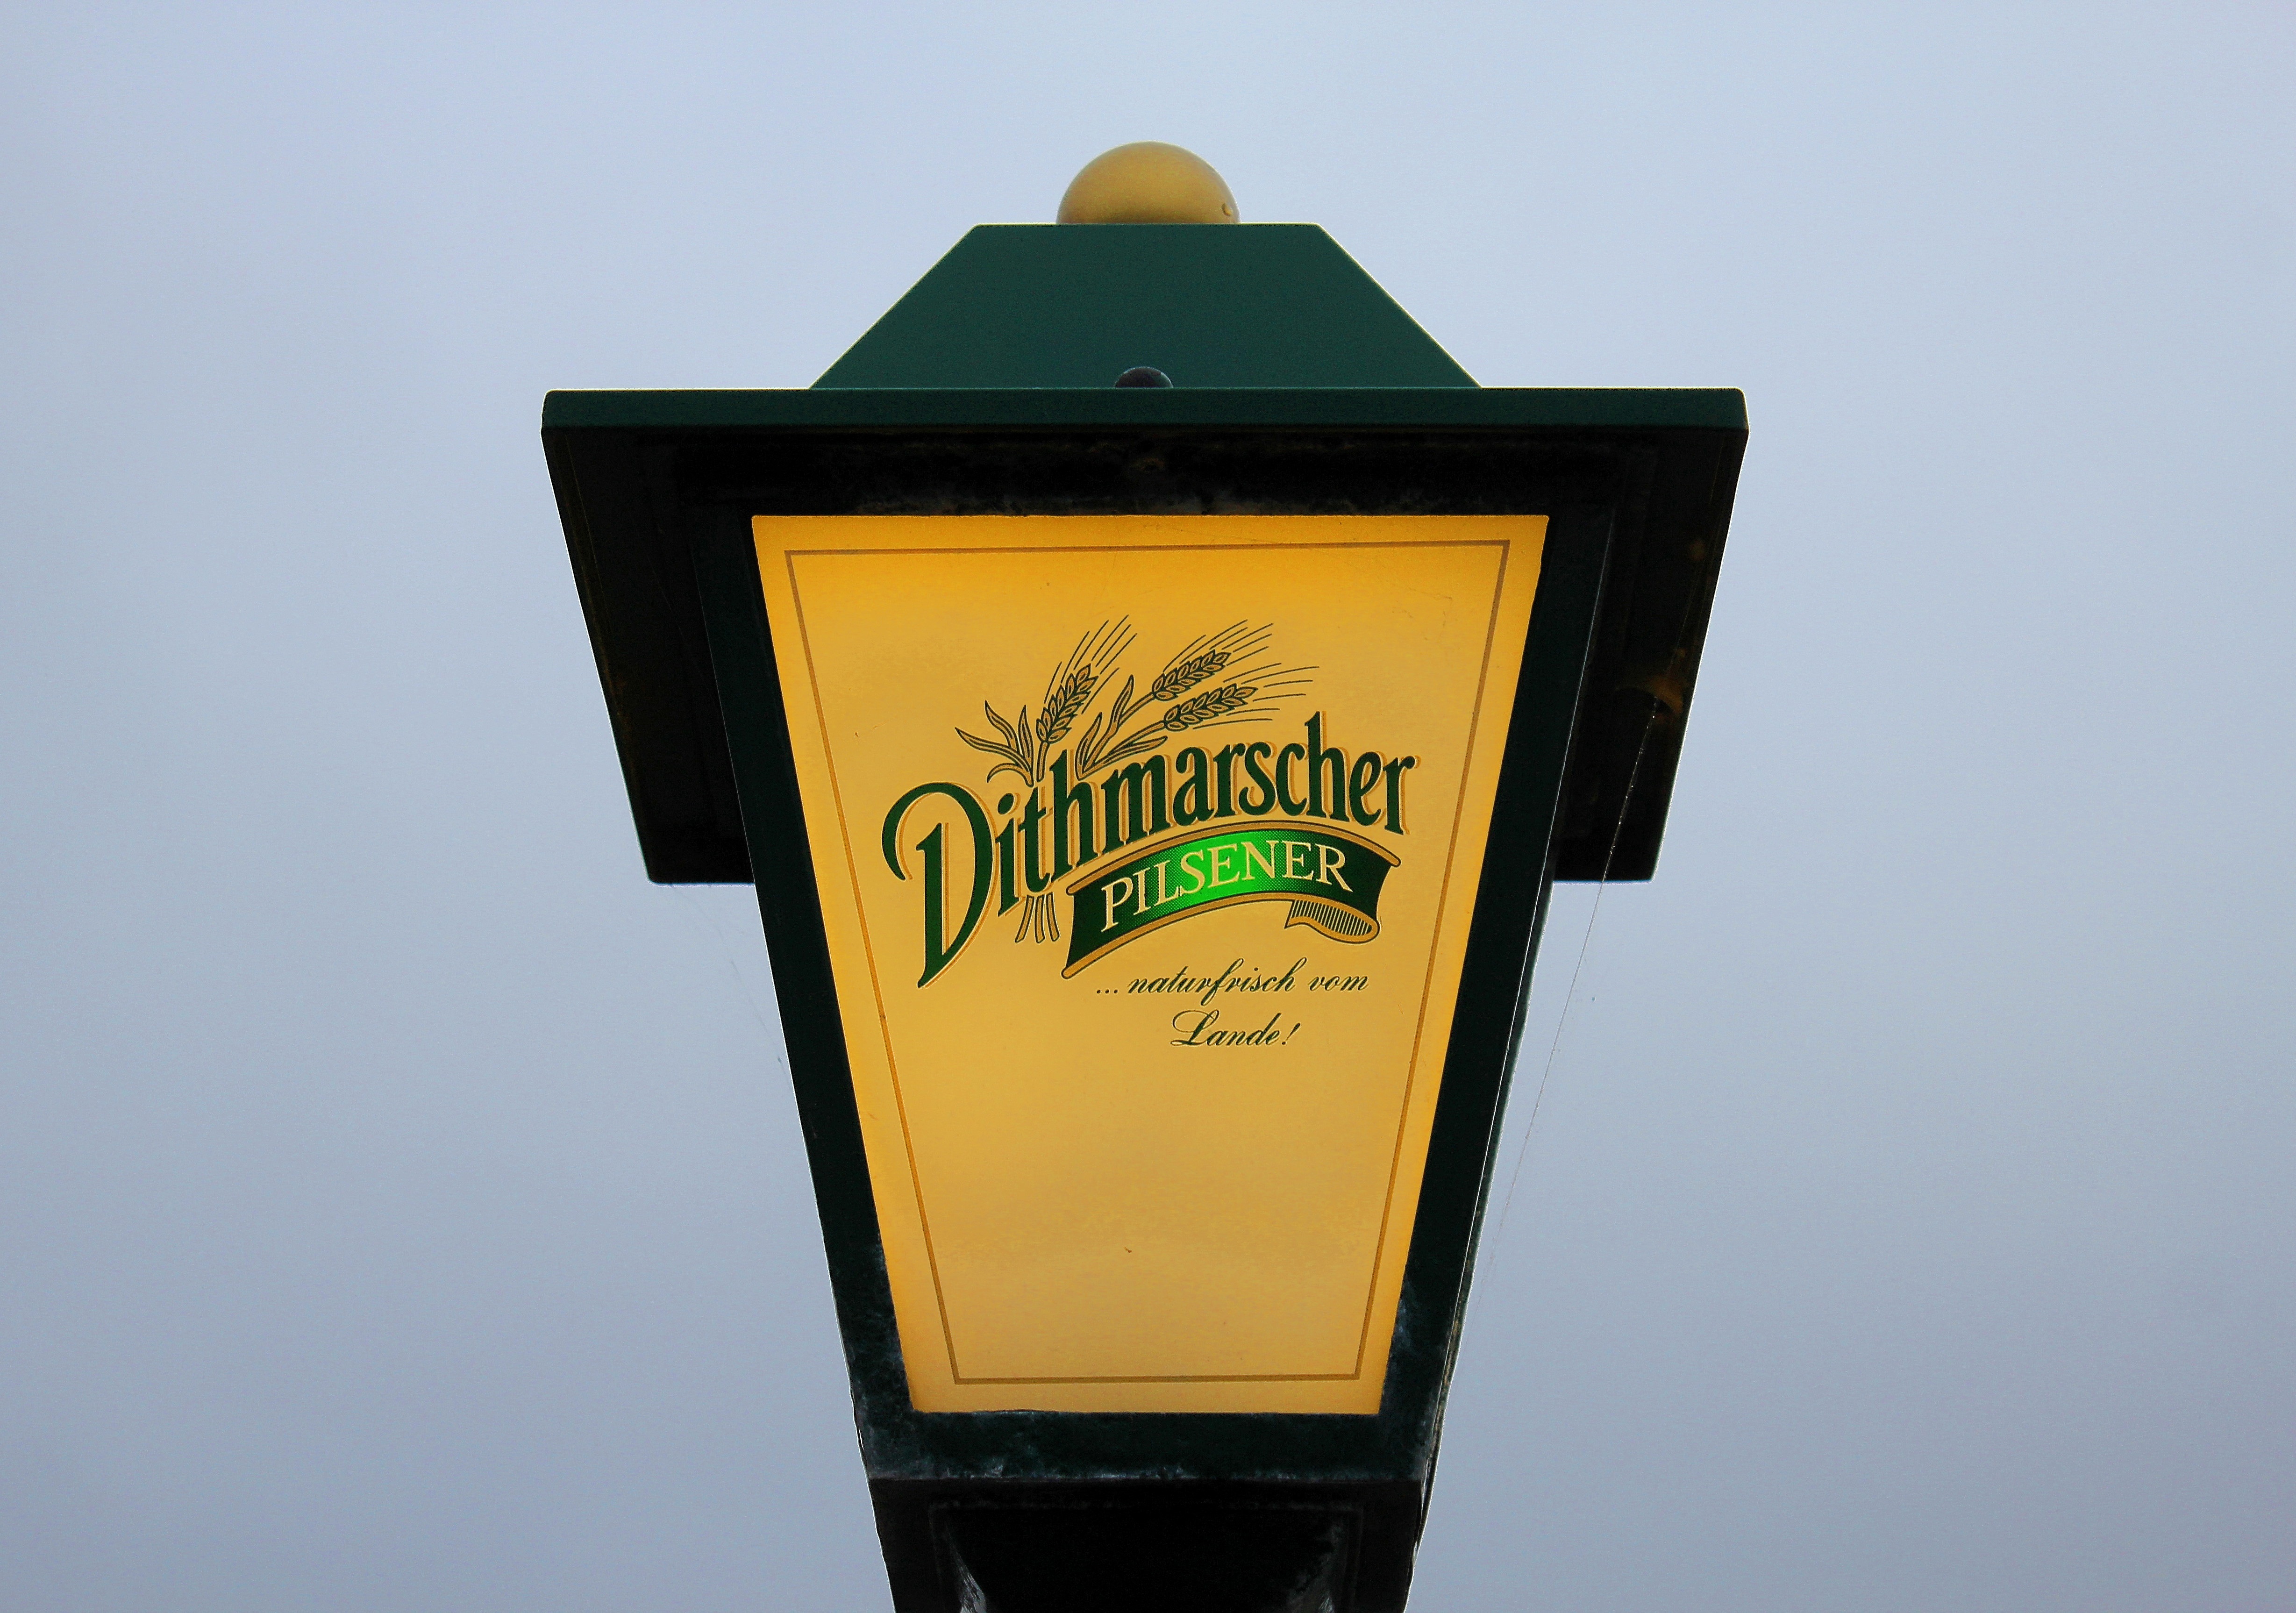
advertising, sign, green, street sign, lamp, yellow, signage, lighting, beer, bulbs, liqueur, brewery, pils, dithmarsch